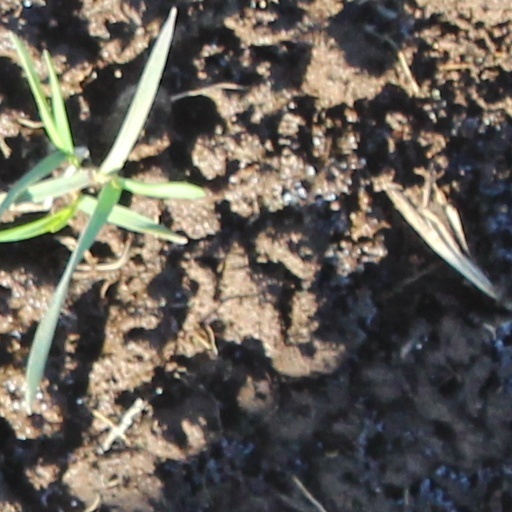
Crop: wheat